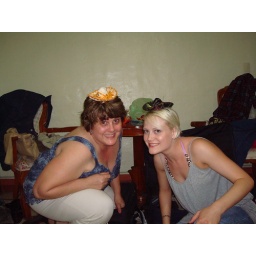
girls in hats